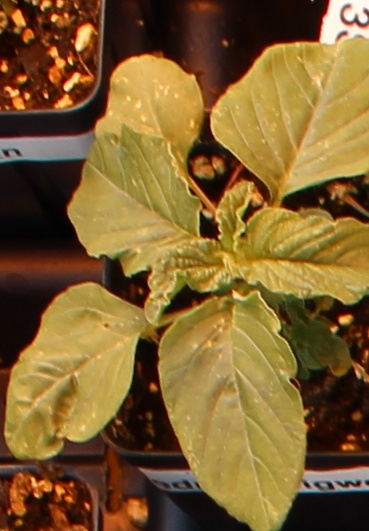
Label: Redroot Pigweed